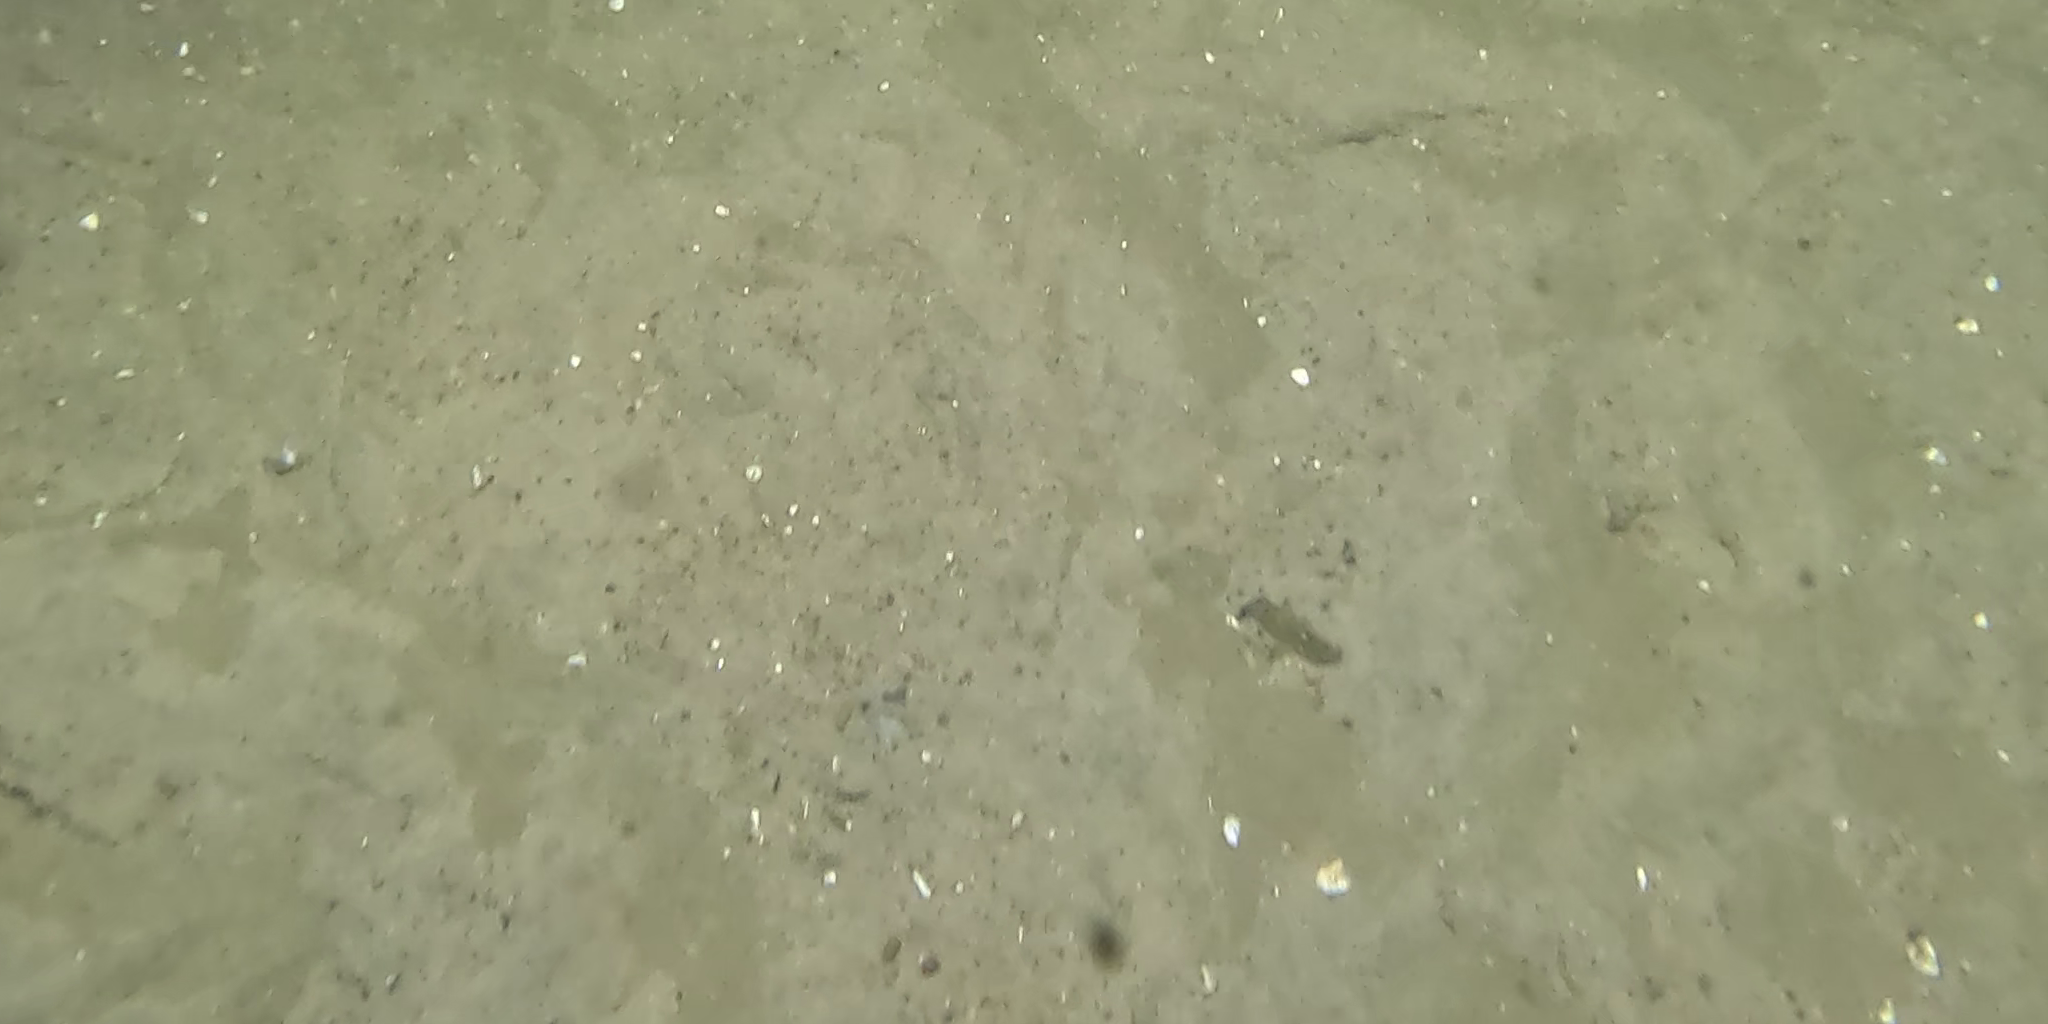
Seabed habitat: sand